Young Frankenstein

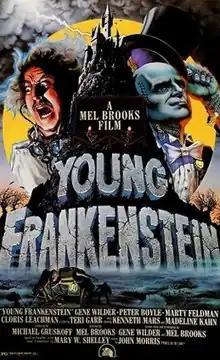
Theatrical release poster by John Alvin

Young Frankenstein is a 1974 American comedy horror film directed by Mel Brooks. The screenplay was co-written by Brooks and Gene Wilder. Wilder also starred in the lead role as the title character, a descendant of the infamous Victor Frankenstein. Peter Boyle portrayed the monster. The film co-stars Teri Garr, Cloris Leachman, Marty Feldman, Madeline Kahn, Kenneth Mars, Richard Haydn, and Gene Hackman.